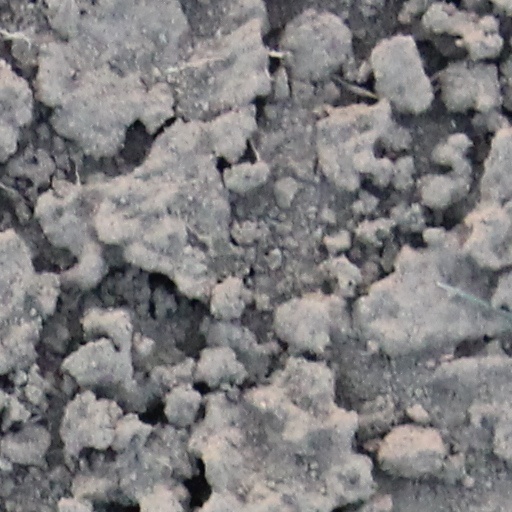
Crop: wheat